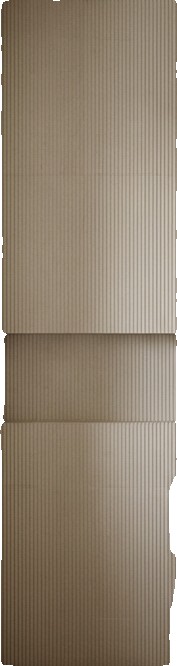
Surface category: wall